Danza Invisible

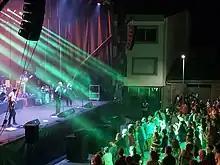
Danza Invisible in concert in Palais de Rei on 11 August 2022

Danza Invisible are a Spanish new wave band founded in 1981 in Torremolinos, Spain, by Ricardo Texidó from the group Cámara, together with Chris Navas and Manolo Rubio from the punk group Adrenalina. Shortly after, Antonio Gil joined the guitar section. The last to join the band was Javier Ojeda, who replaced Ricardo Texidó as lead vocalist.